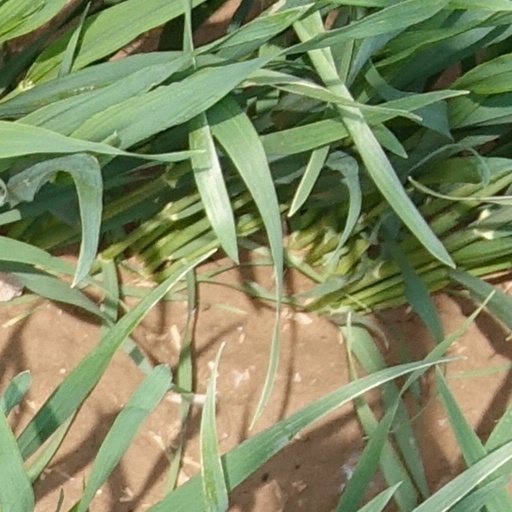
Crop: wheat